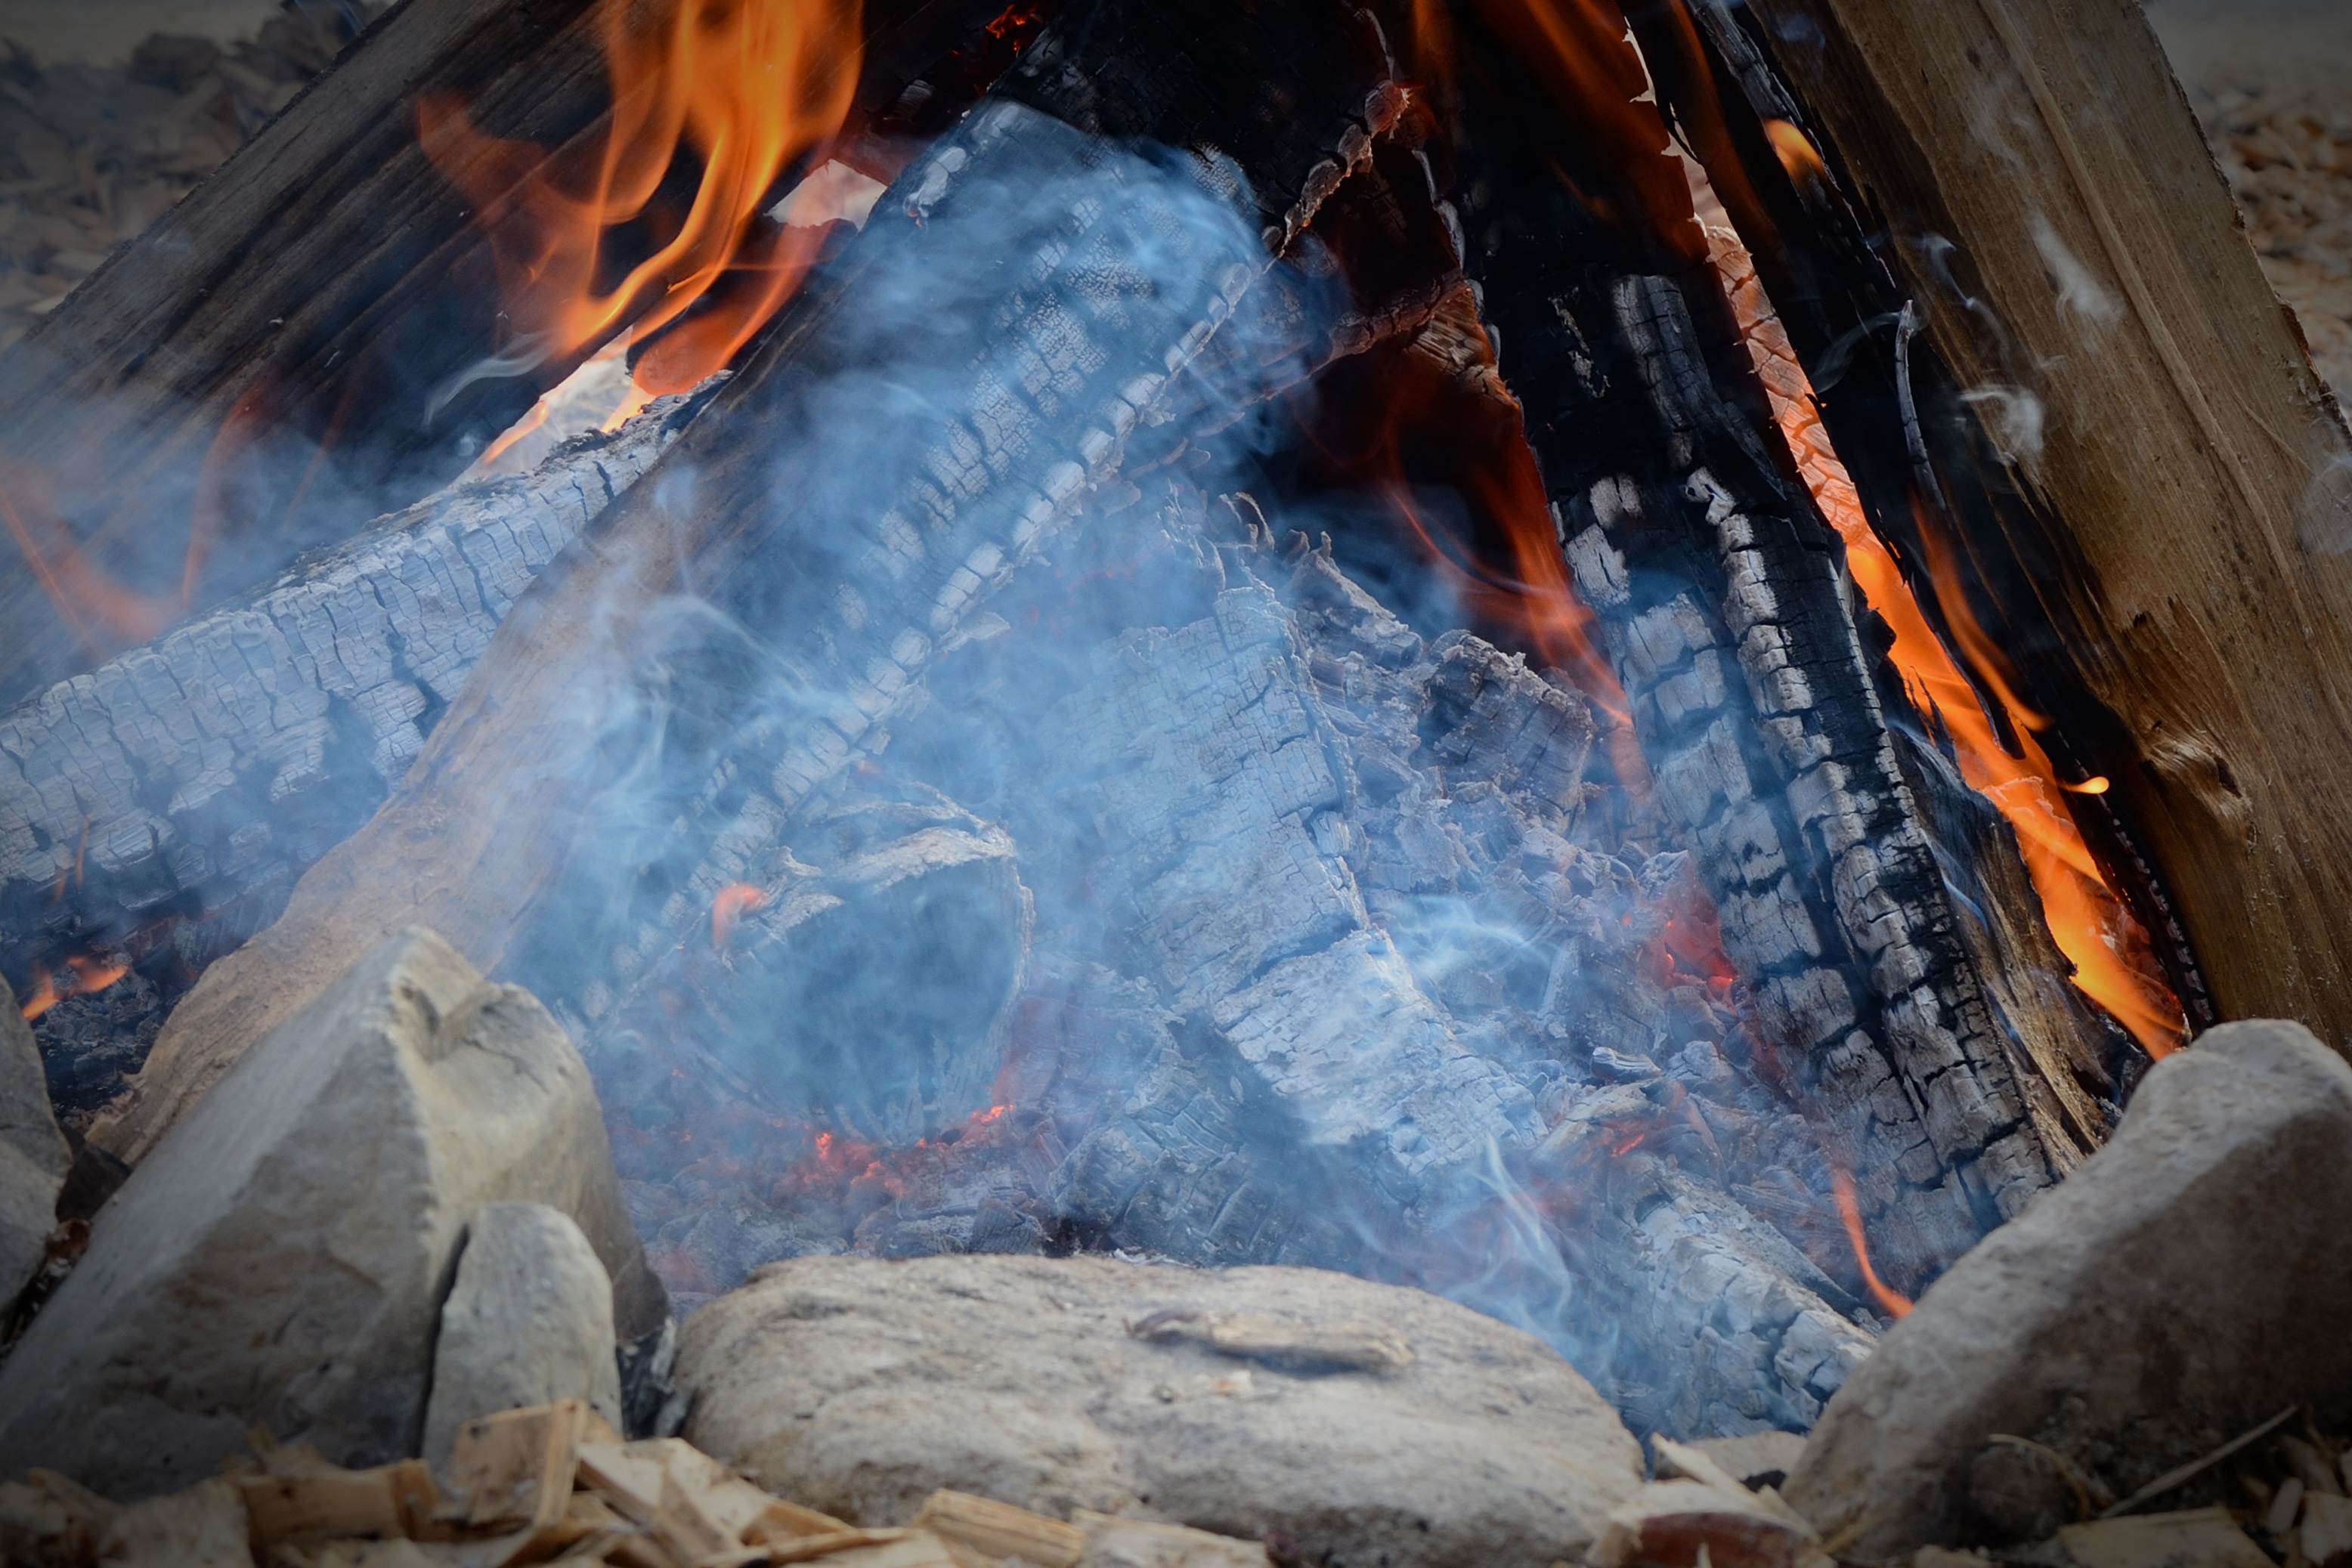
rock, wood, smoke, formation, ice, flame, fire, fireplace, campfire, burn, embers, wood fire, geological phenomenon